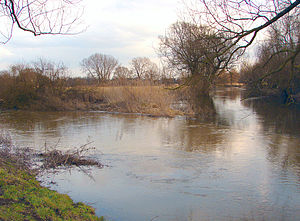
Oker
Floden Schunters udløb i Oker ved Gross-Schwülper
Oker er en flod i den tyske delstat Niedersachsen – en biflod til Aller, som igen løber ud i Weser. Floden er 105 km lang og har sit udspring 900 moh. i bjergkæden Harzen nær grænsen til det tidligere Østtyskland. Afvandingsområdet er på 1.800 km².